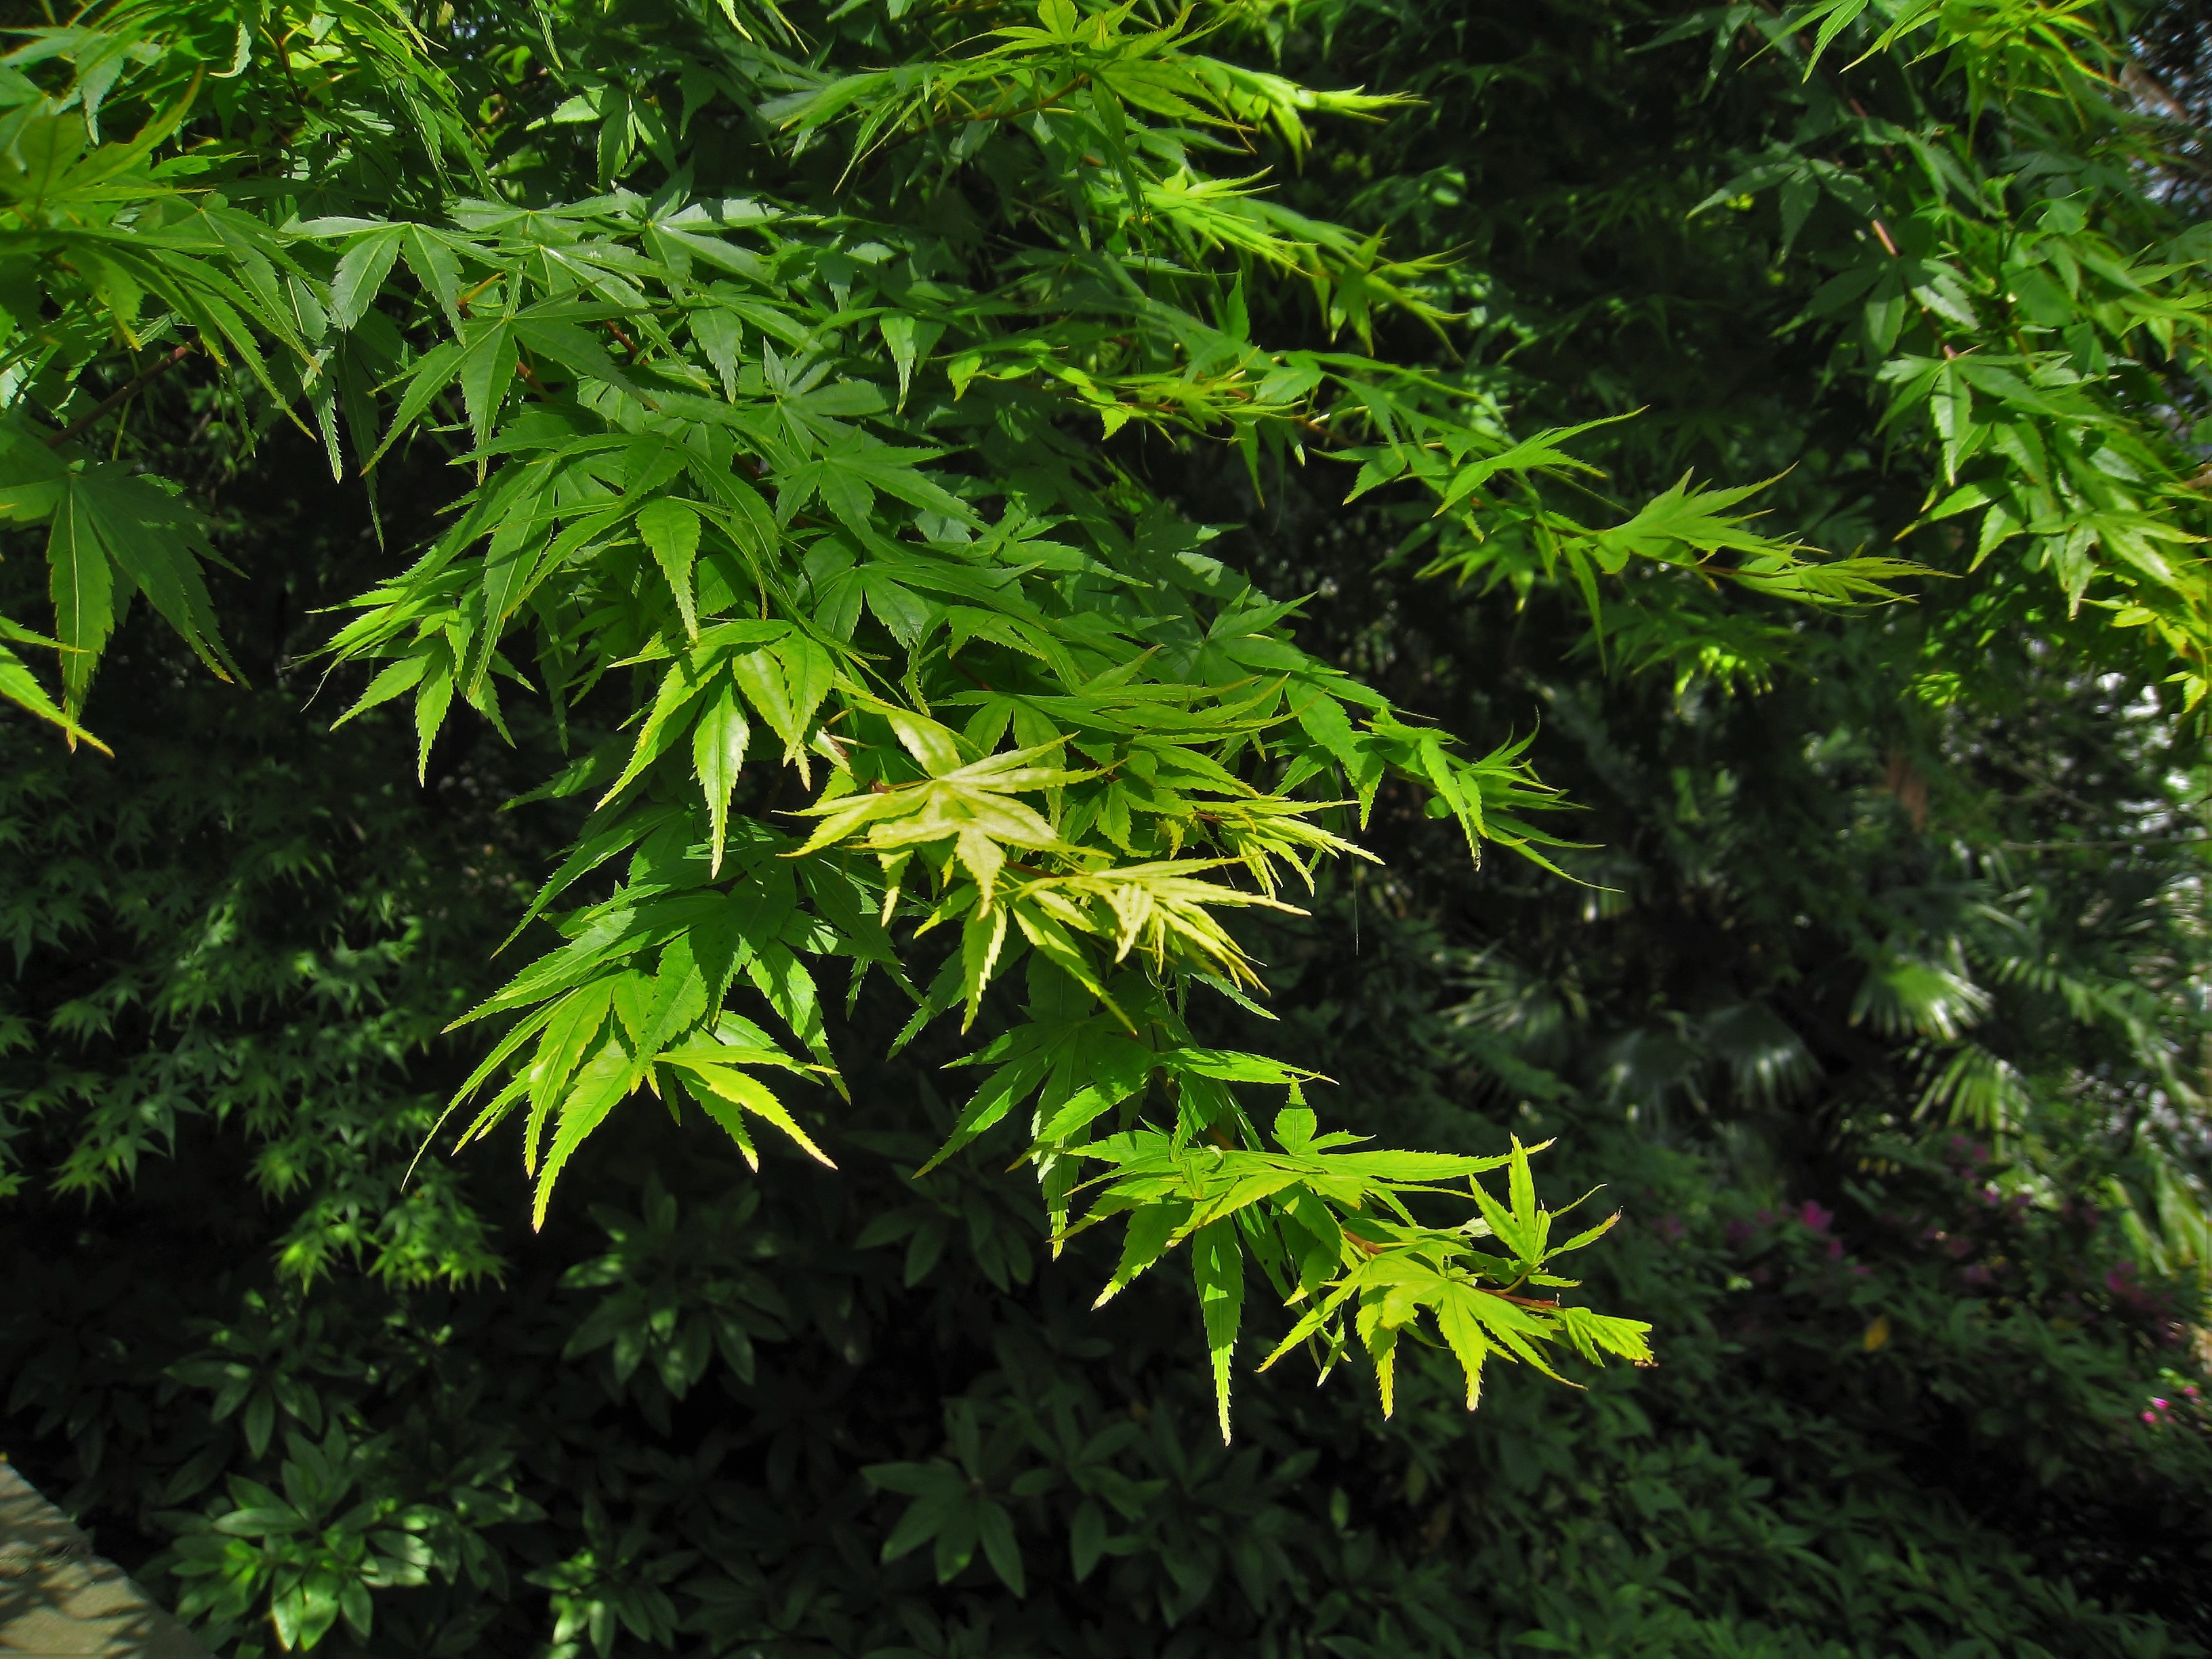
tree, forest, branch, plant, leaf, flower, green, jungle, botany, japan, maple tree, shrub, rainforest, deciduous, may, momiji, ecosystem, kanagawa japan, flowering plant, yokosuka shi, woody plant, temperate coniferous forest, land plant